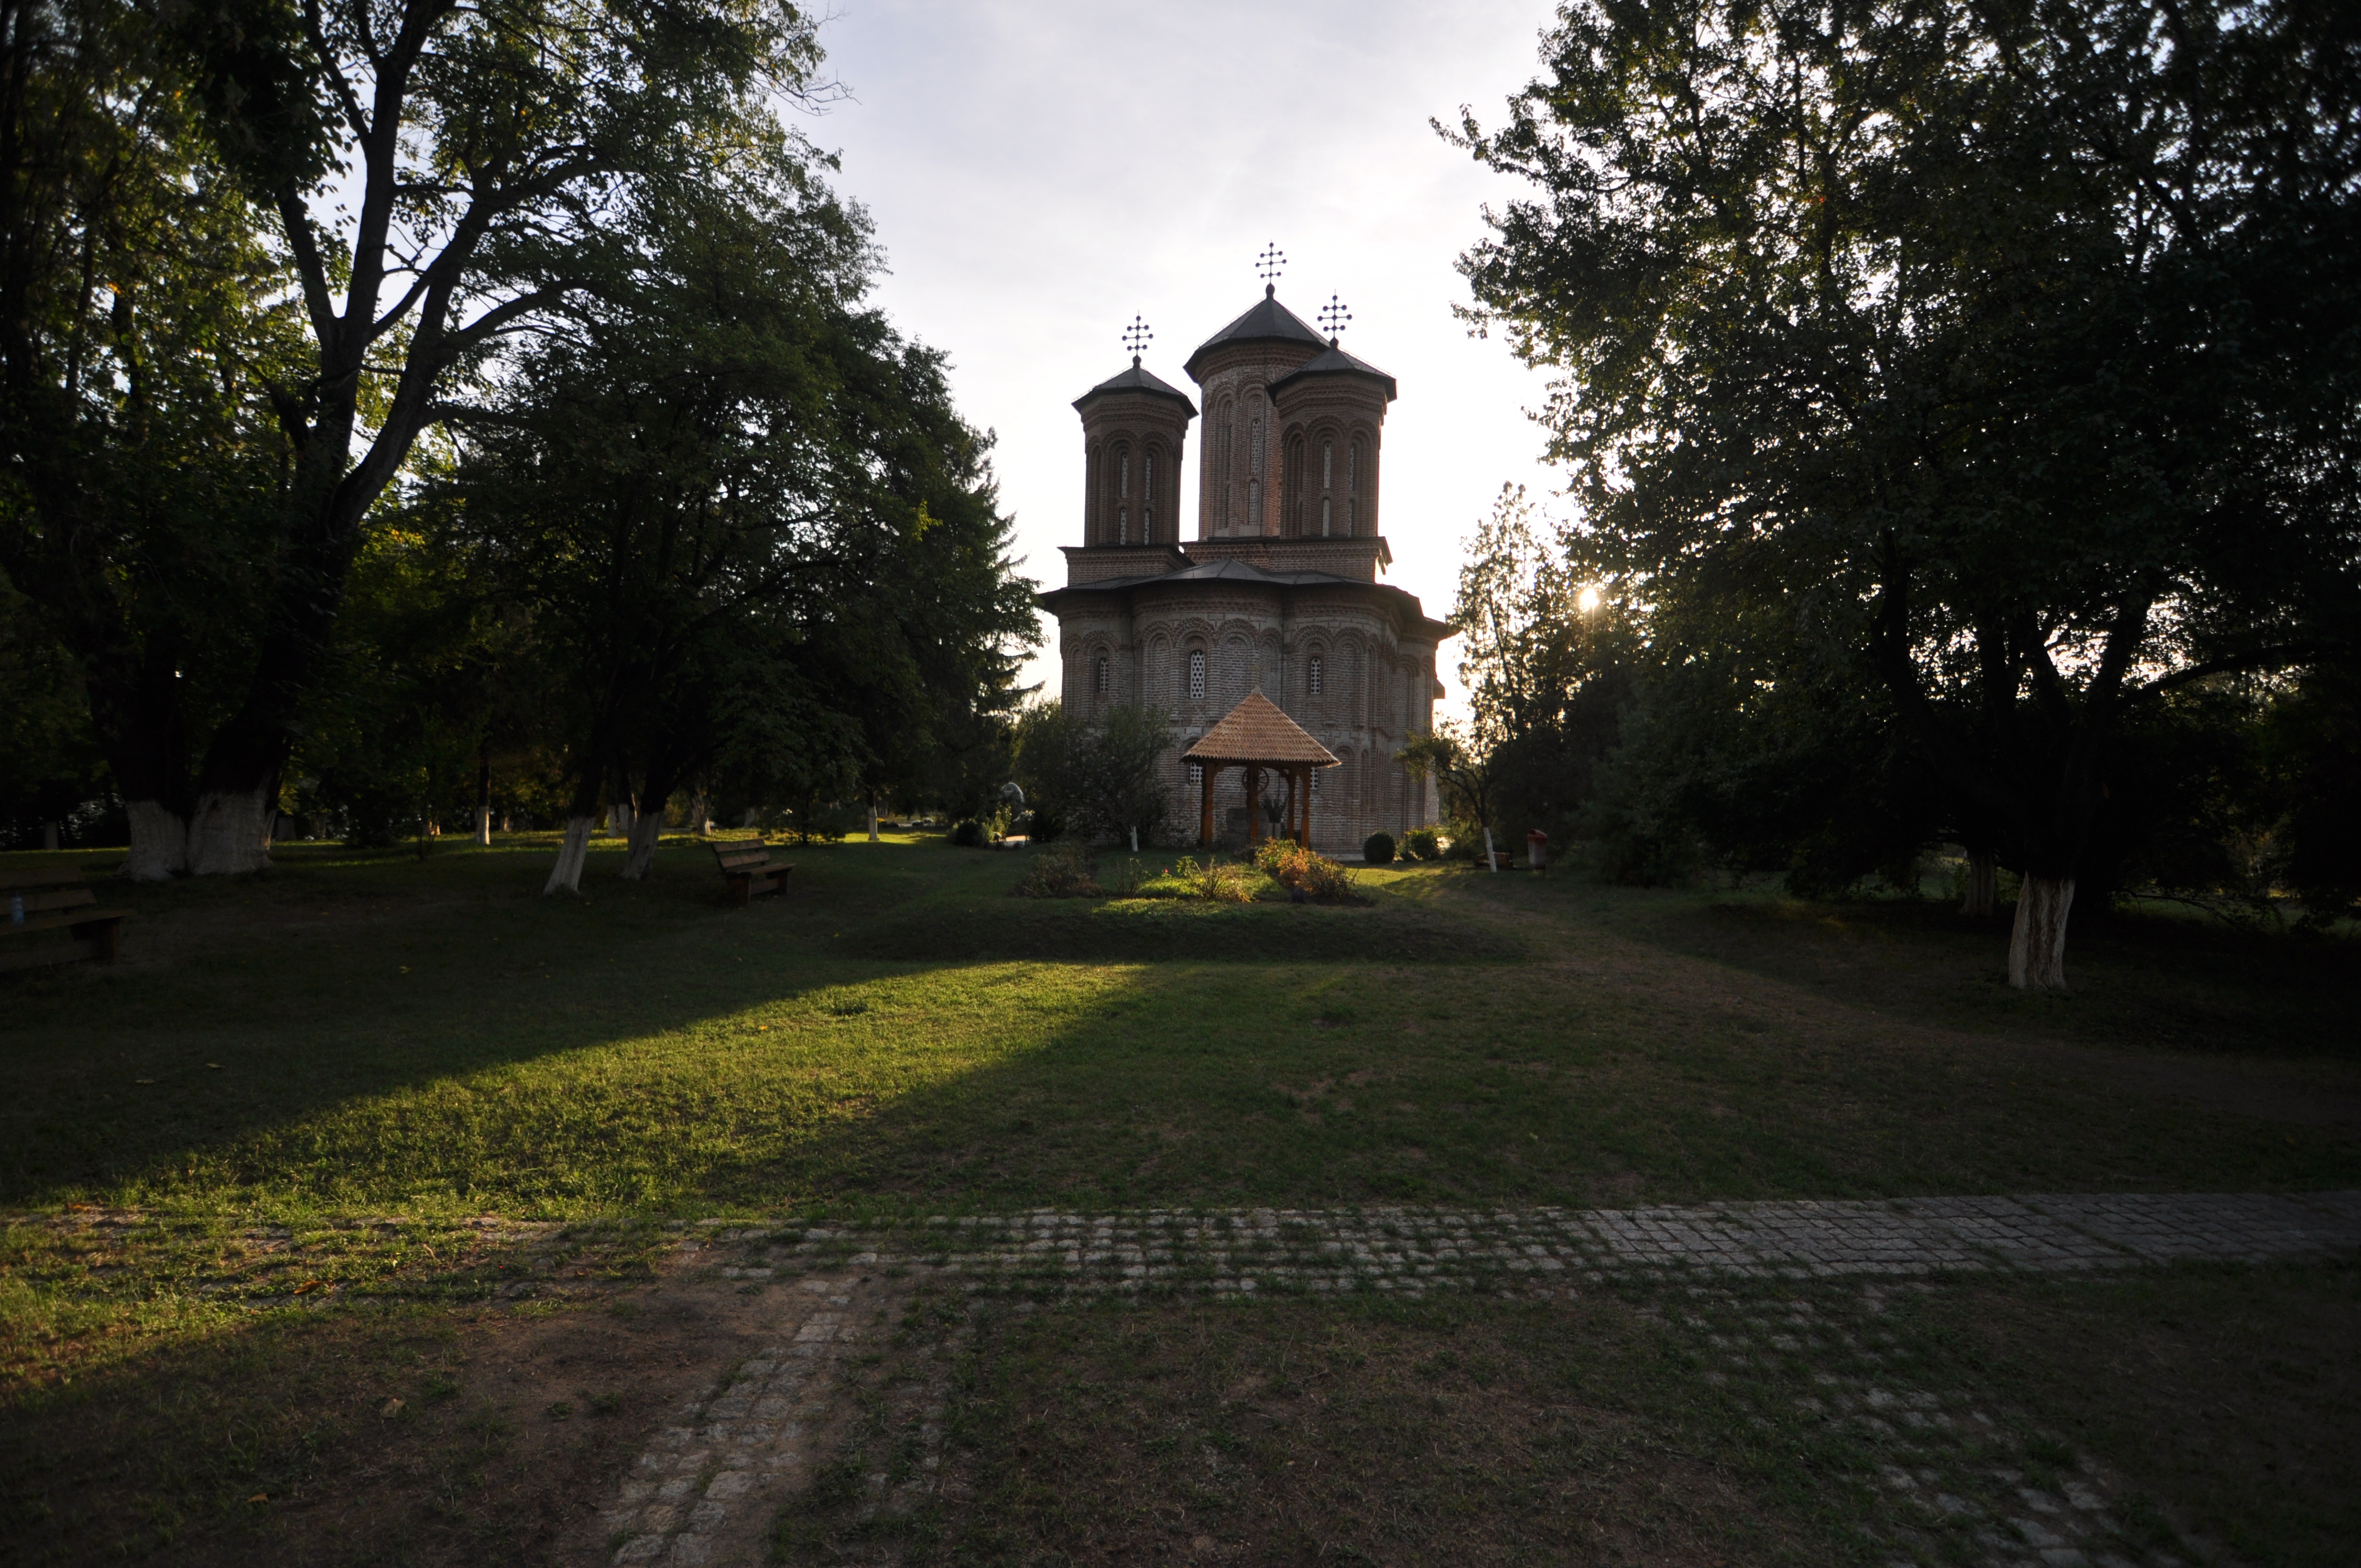
tree, architecture, photography, house, sunlight, building, chateau, monument, photo, tower, autumn, park, religion, church, chapel, christian, place of worship, photos, religious, art, cool image, de, monastery, churches, fotografie, history, christianity, romana, orthodox, eastern, estate, romania, bor, biserica, arhitectura, wallachia, muntenia, tara, romaneasca, orthodoxy, romanian, ortodoxa, patrimoniu, ortodox, istorie, manastirea, manastire, ortodoxia, ortodoxie, cretinism, cretin, ecclesiastical, bisericeasc, cladire, edificiu, basarab, neagoe, snagov, lmiifiiaa15312, rural area